Stamira

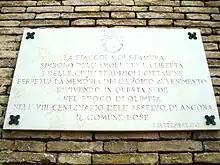
Memorial plaque to Stamira placed at the 18th Century building of the Lazzaretto of Ancona.

The siege lasted over four months. During a particularly dire moment of the siege, Ancona inhabitants staged a short sortie and managed to throw a barrel containing resin and pitch in front of the besiegers - but it was very dangerous to light it. It was at this moment that the widow Stamira boldly came out of the walls, wielding an ax with which she broke the barrel and set it on fire, thus destroying part of the besiegers' war machines – but at the price of herself being killed. Thanks to this sacrifice, the Ancona inhabitants were able to leave the walls for a short time, so that they could supply themselves with food and continue the resistance of the city.